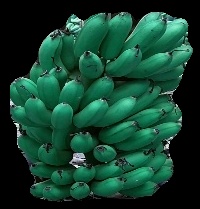
Variety: rasbale
Grade: grade1